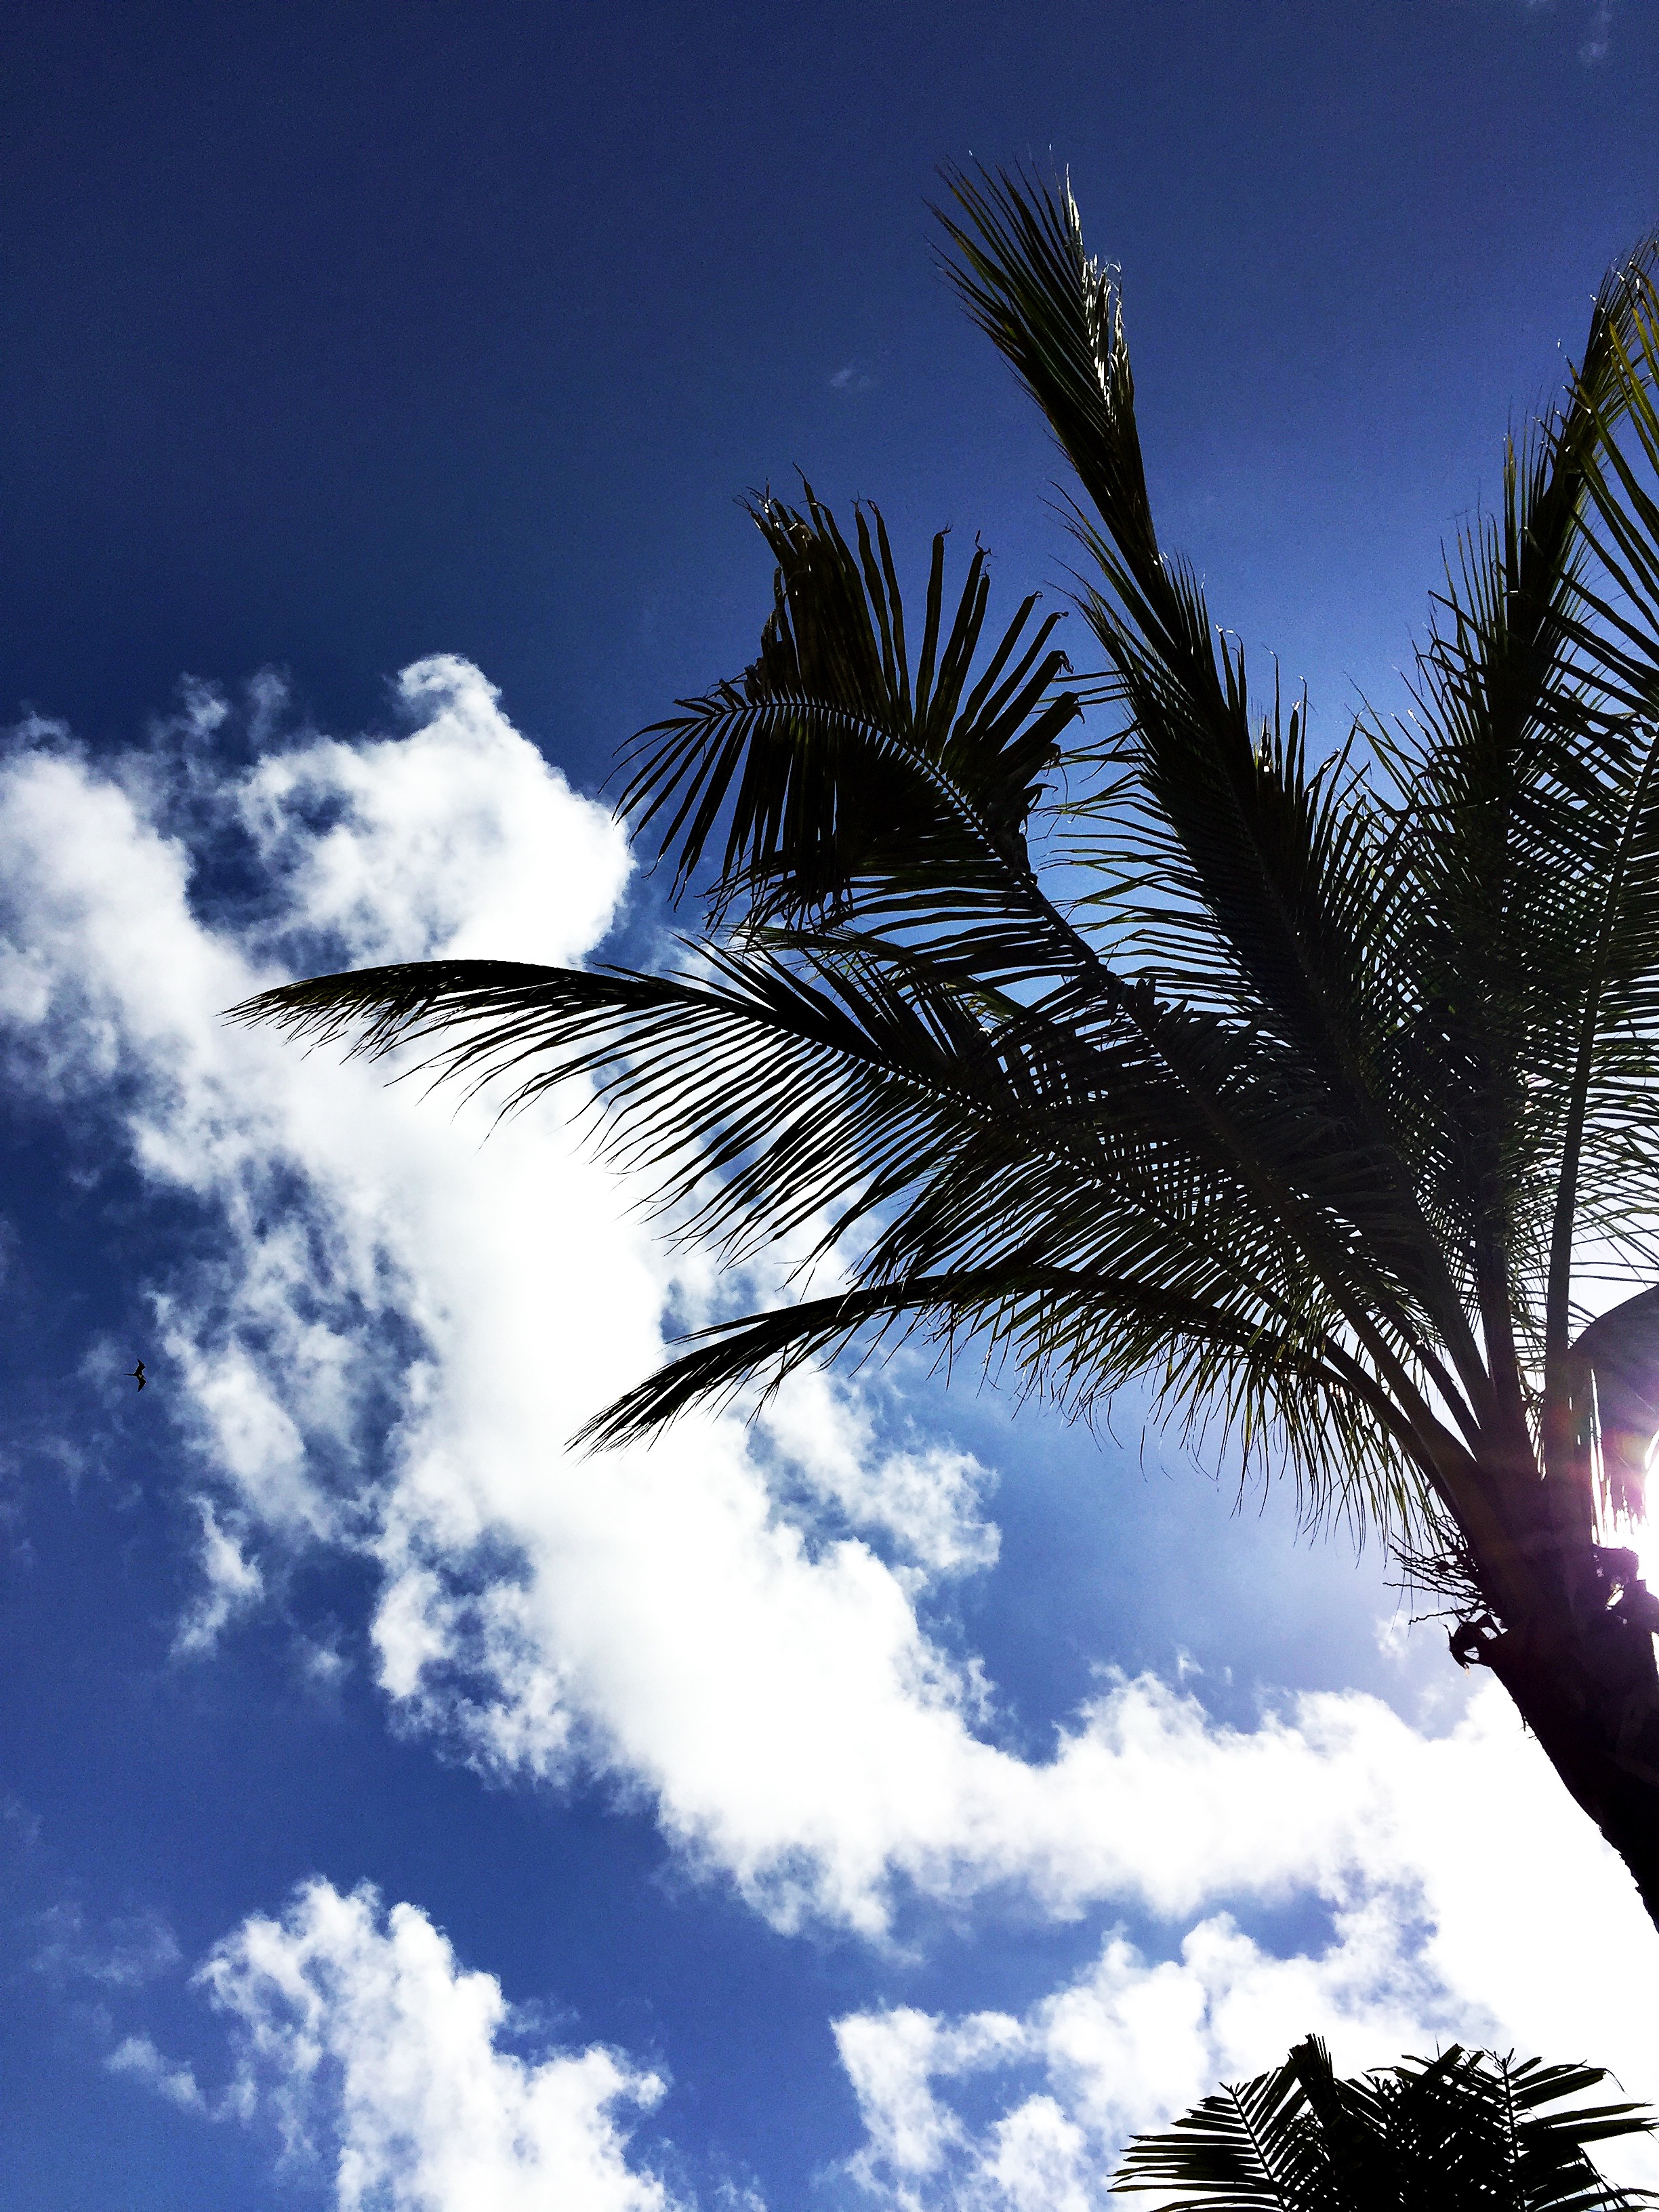
tree, nature, grass, horizon, branch, cloud, plant, sky, sunset, sunlight, leaf, flower, wind, dusk, evening, reflection, blue, flowering plant, atmosphere of earth, woody plant, land plant, arecales, palm family